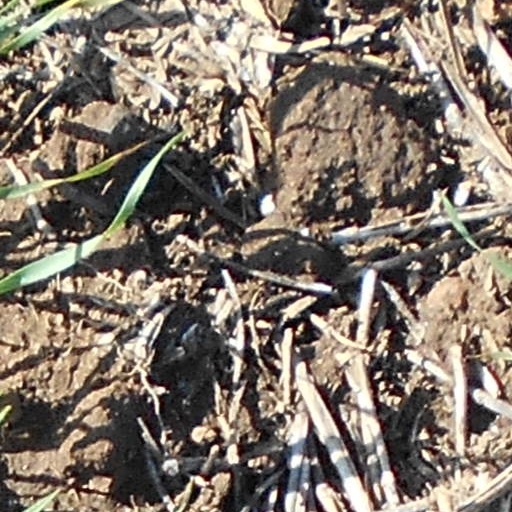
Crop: wheat